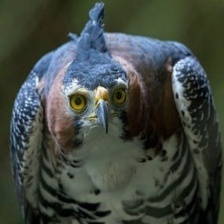
Species: ORNATE HAWK EAGLE
Scientific name: SPIZAETUS ORNATUS